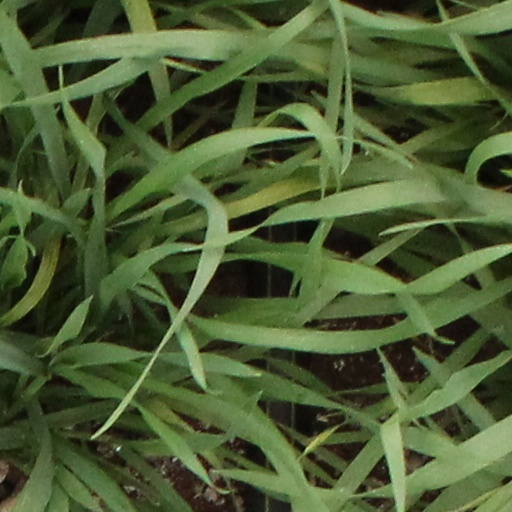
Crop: wheat